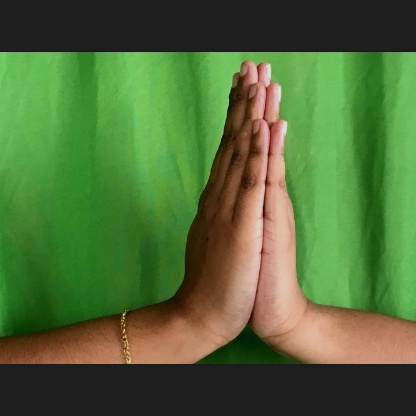
Mudra: Anjali